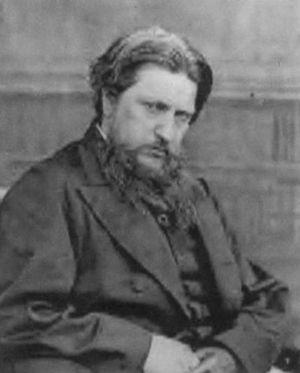
Ford Madox Brown est un peintre britannique, proche du mouvement préraphaélite. Brown voulait être reconnu officiellement en imposant sa singularité artistique.